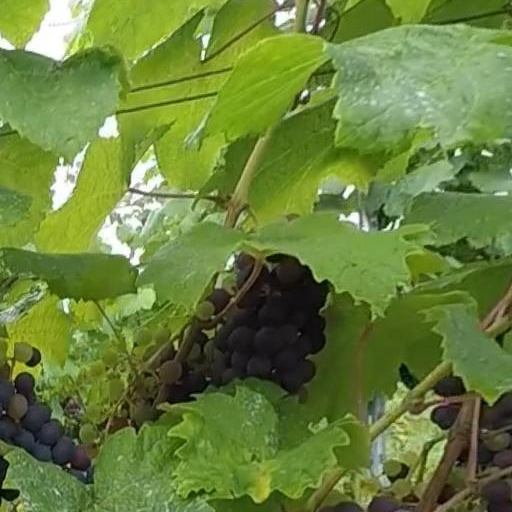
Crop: grape